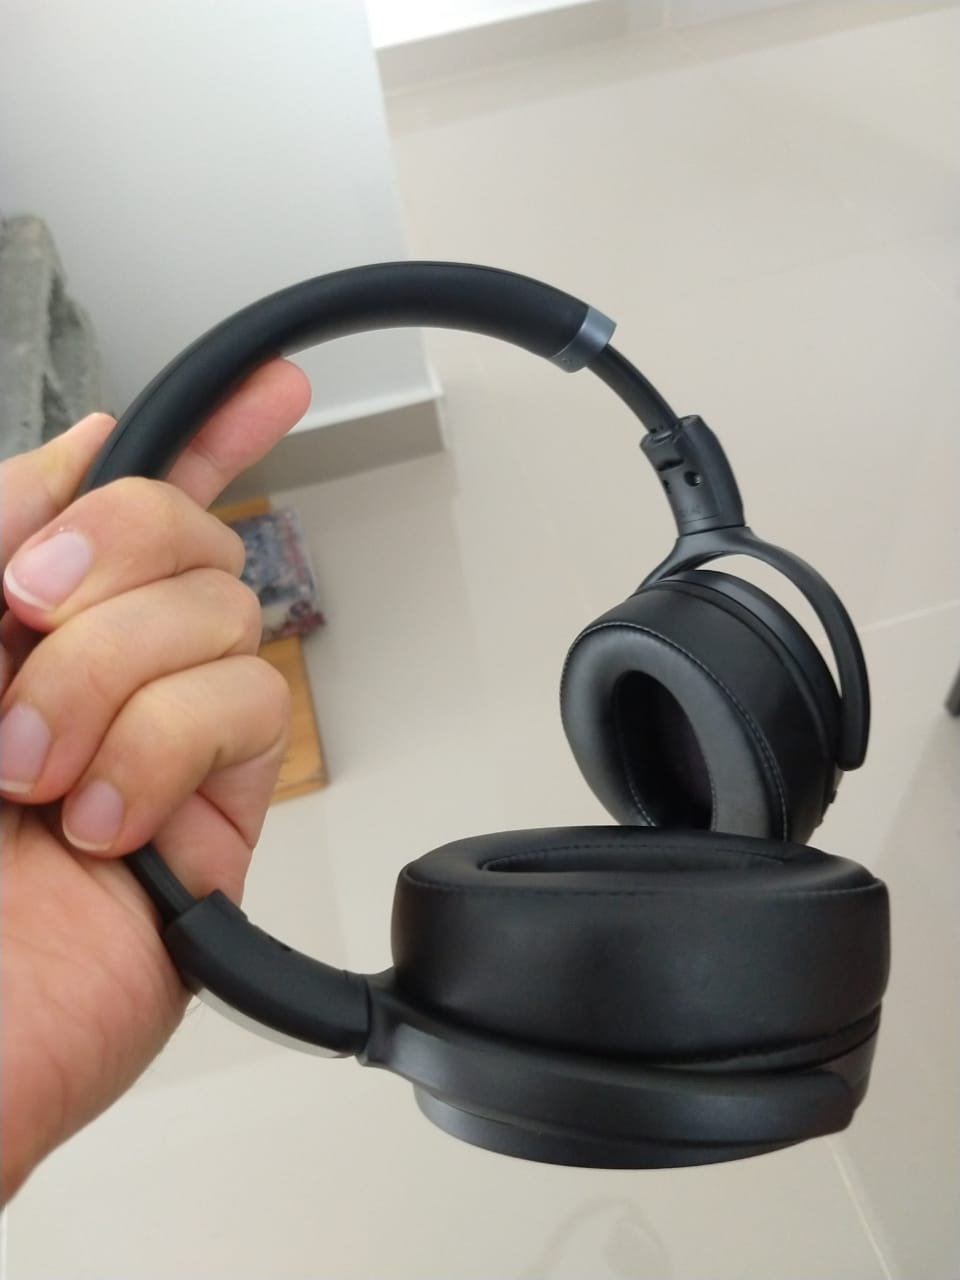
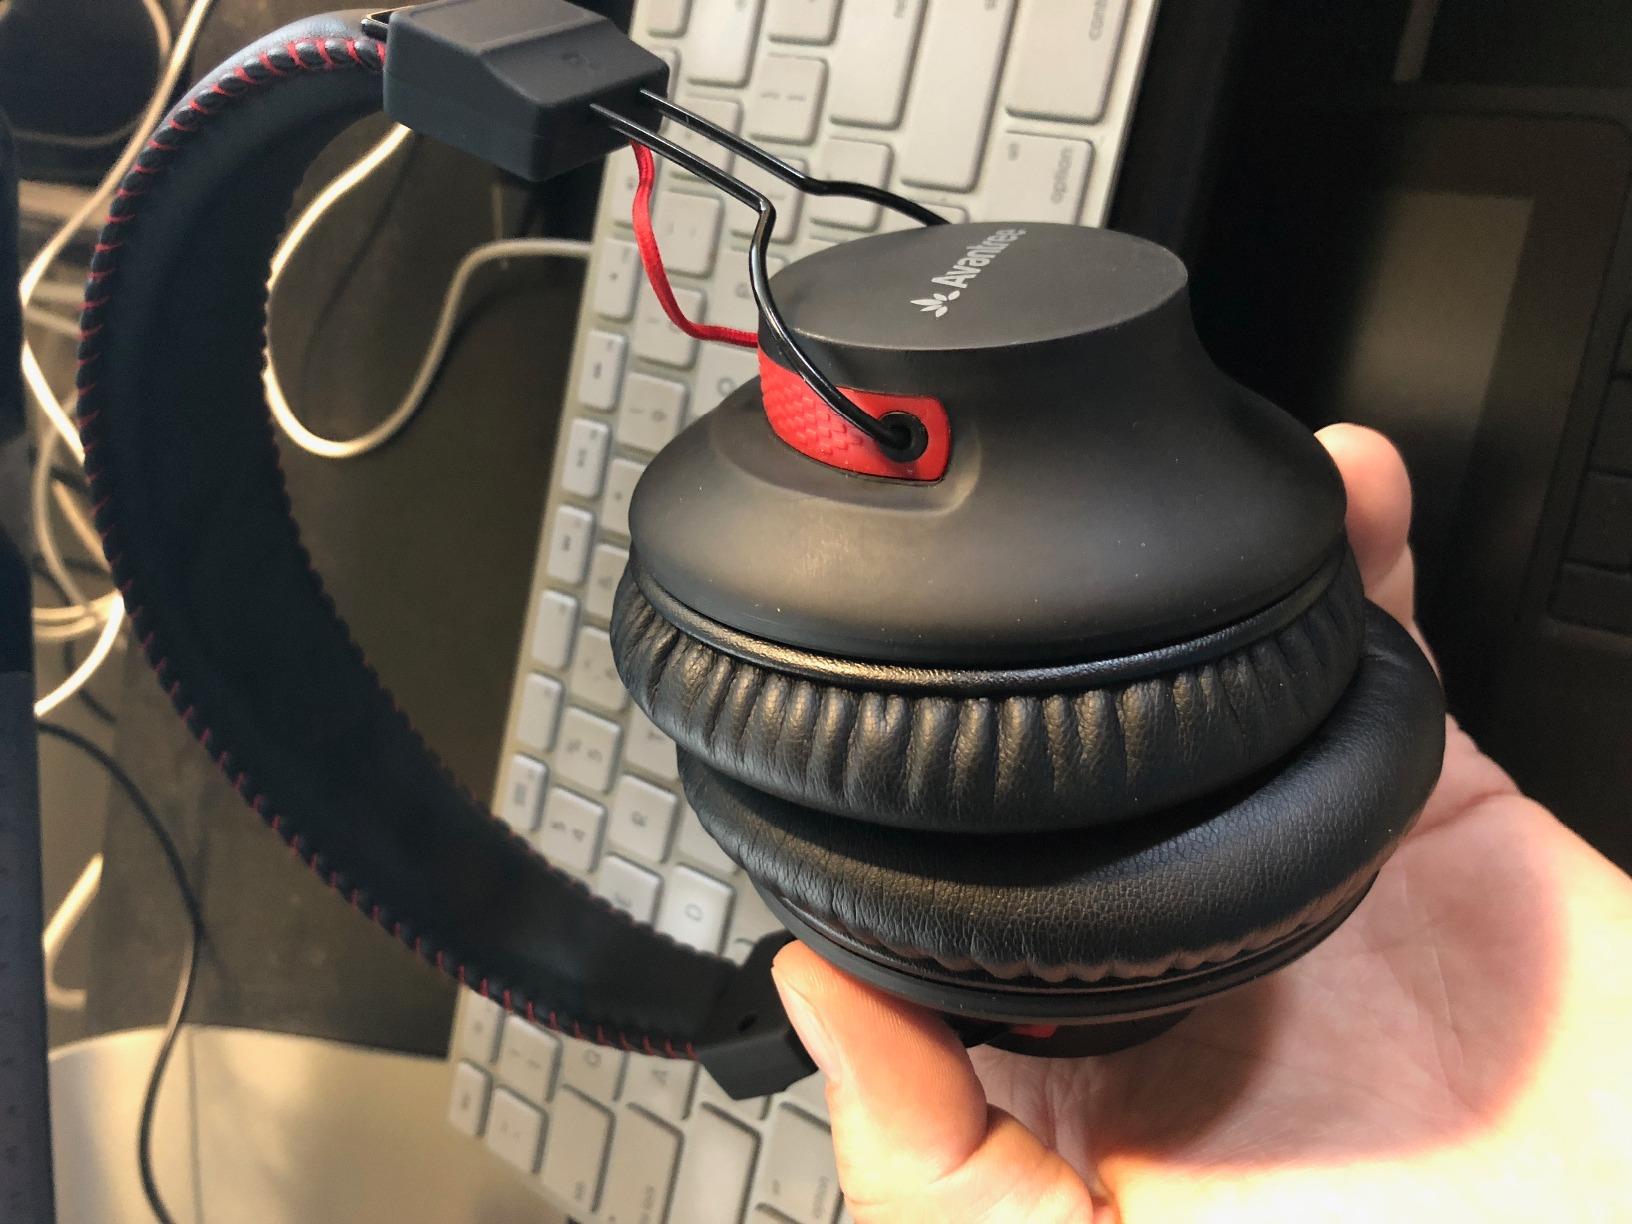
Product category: headphones
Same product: no